Question: Please indicate a possible affordance area of baseball bat that can be used for holding
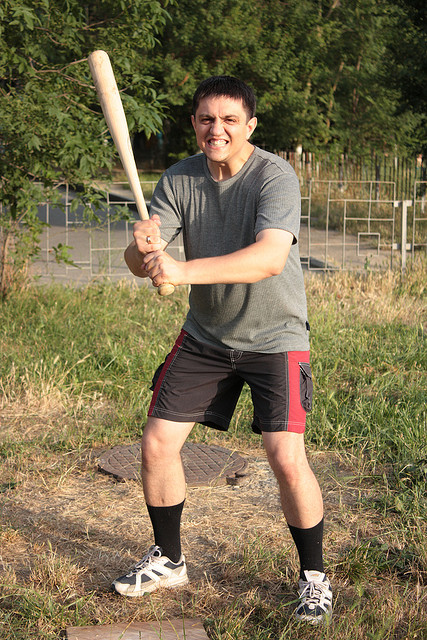
Answer: [129.538, 183.672, 170, 277.672]